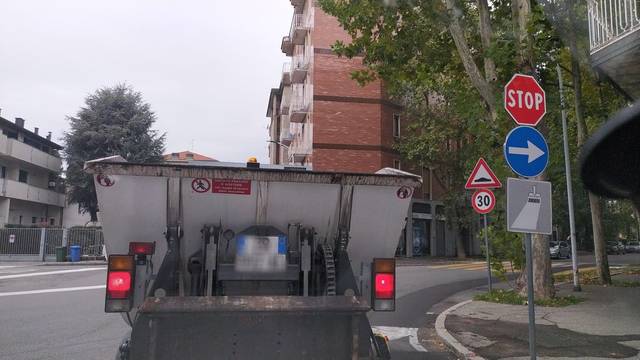
Region: Italy
Coordinates: 45.641, 9.204